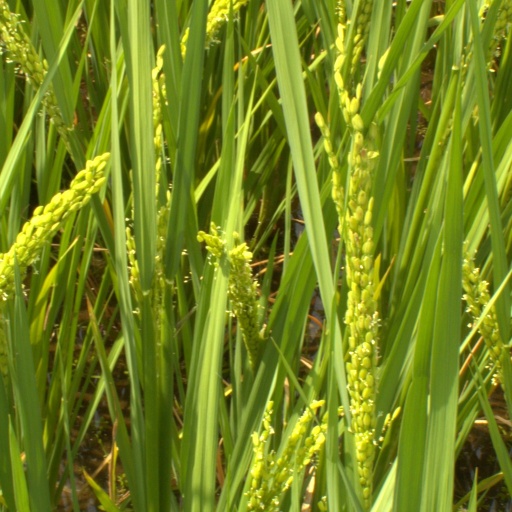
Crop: rice